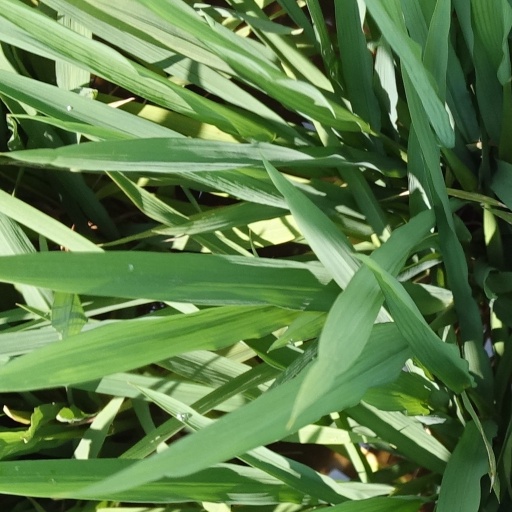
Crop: rice